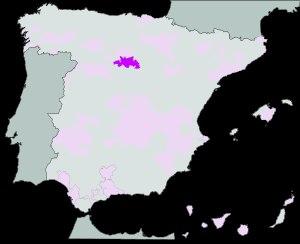
Le ribera-del-duero est un vin espagnol, situé dans la région viticole de Castille et Léon, qui a une AOC. Son vignoble, dans la zone du Haute Vallée du Douro, Duero en espagnol, regroupe de nombreuses communes des provinces de Burgos, Valladolid, Soria et Ségovie avec une longue tradition de production de vins.